Gaspar Peeter Verbruggen the Younger

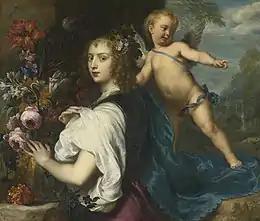
"Margaret Lemon as Erminia"

Gaspar Peeter Verbruggen or Gasparo Pedro Verbruggen (baptized on 11 April 1664 in Antwerp – buried on 14 March 1730 in Antwerp) was a Flemish still life painter who is principally known for his decorative still lifes with flowers and fruit. He collaborated with figure artists on compositions which combined figures with a still life element. He was active in Antwerp and The Hague.